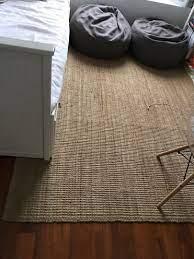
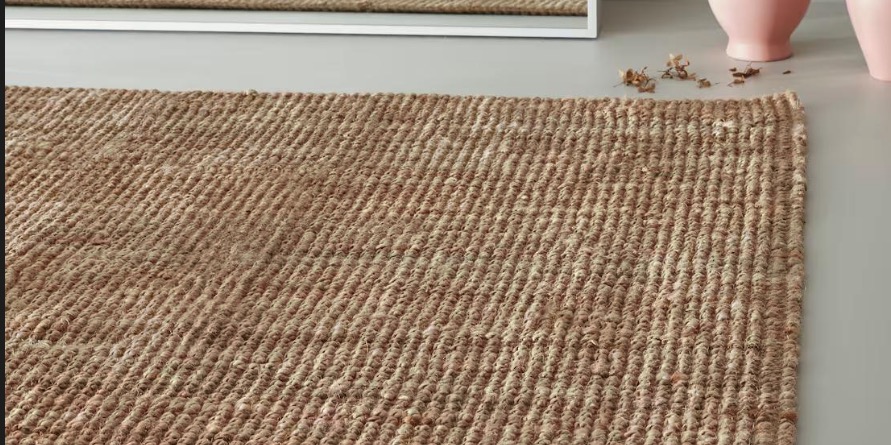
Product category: misc
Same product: yes